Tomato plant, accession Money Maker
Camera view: horizontal (90 deg, fisheye); turntable rotation: 210 degrees
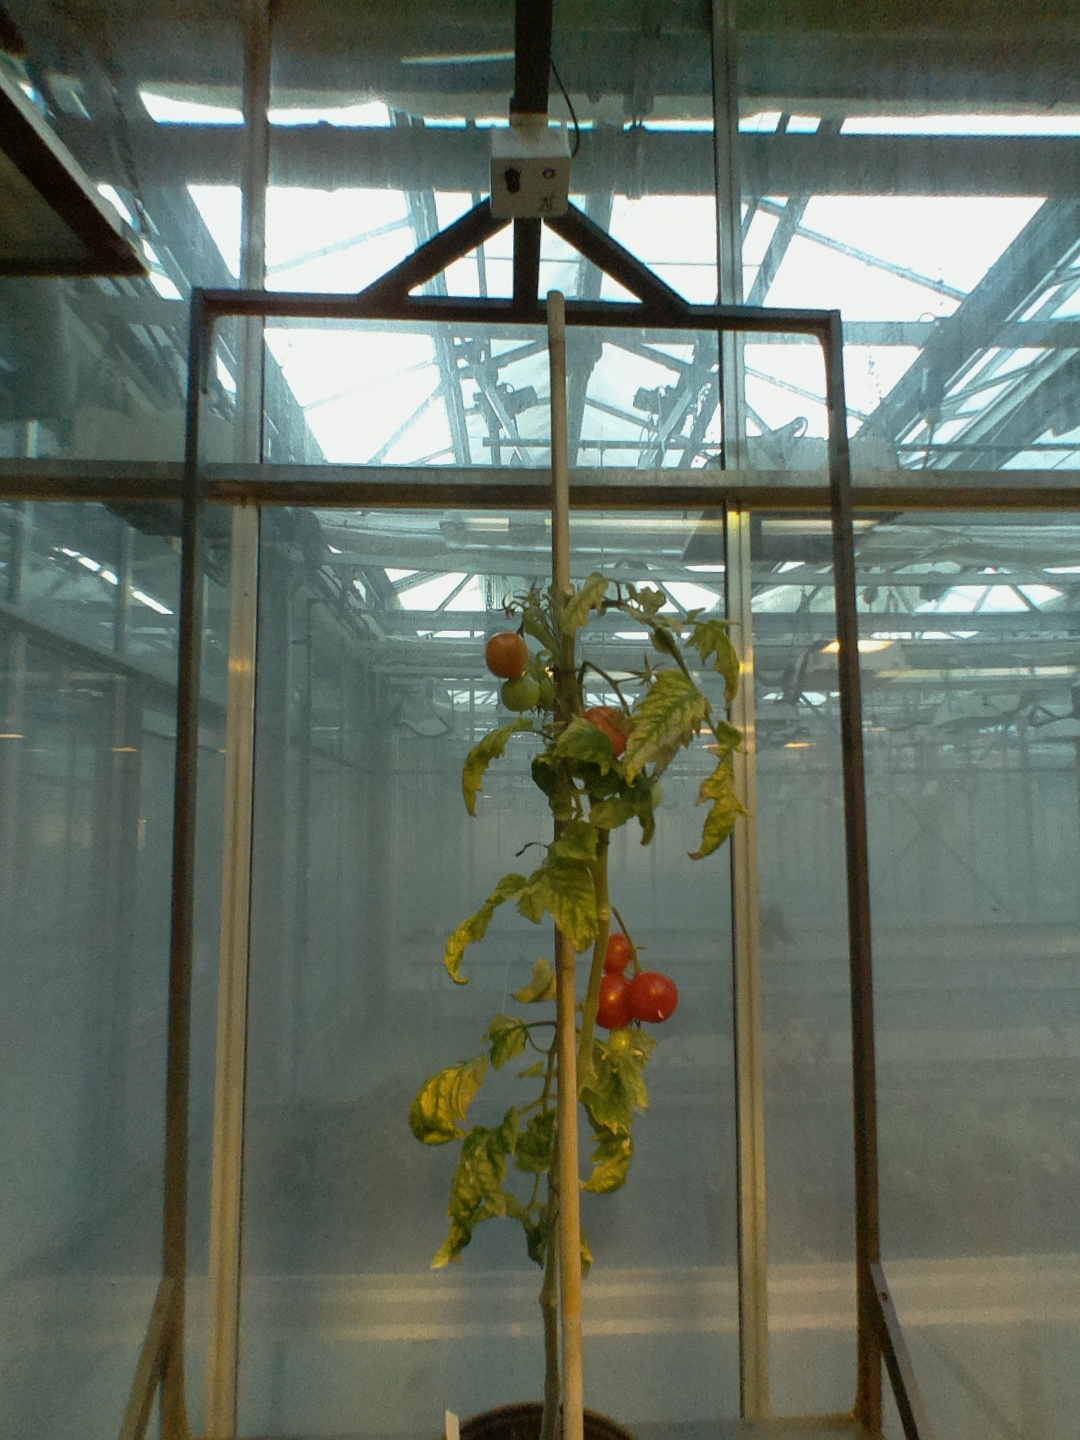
BBCH growth stage 84: 40%-50% of fruits show typical fully ripe color